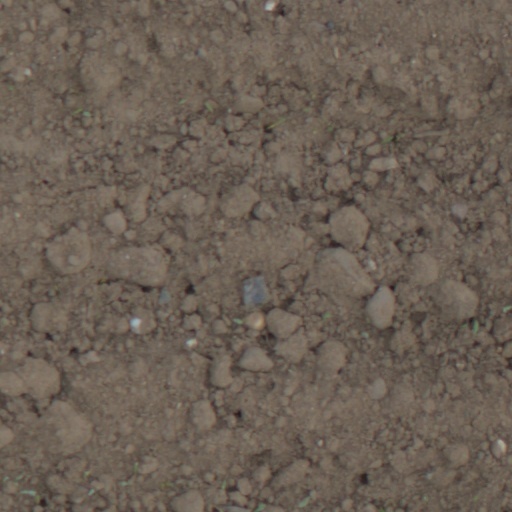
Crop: wheat